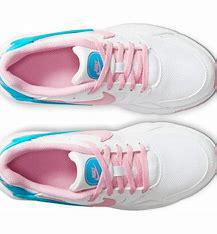
Brand: Nike
Model: LD Victory